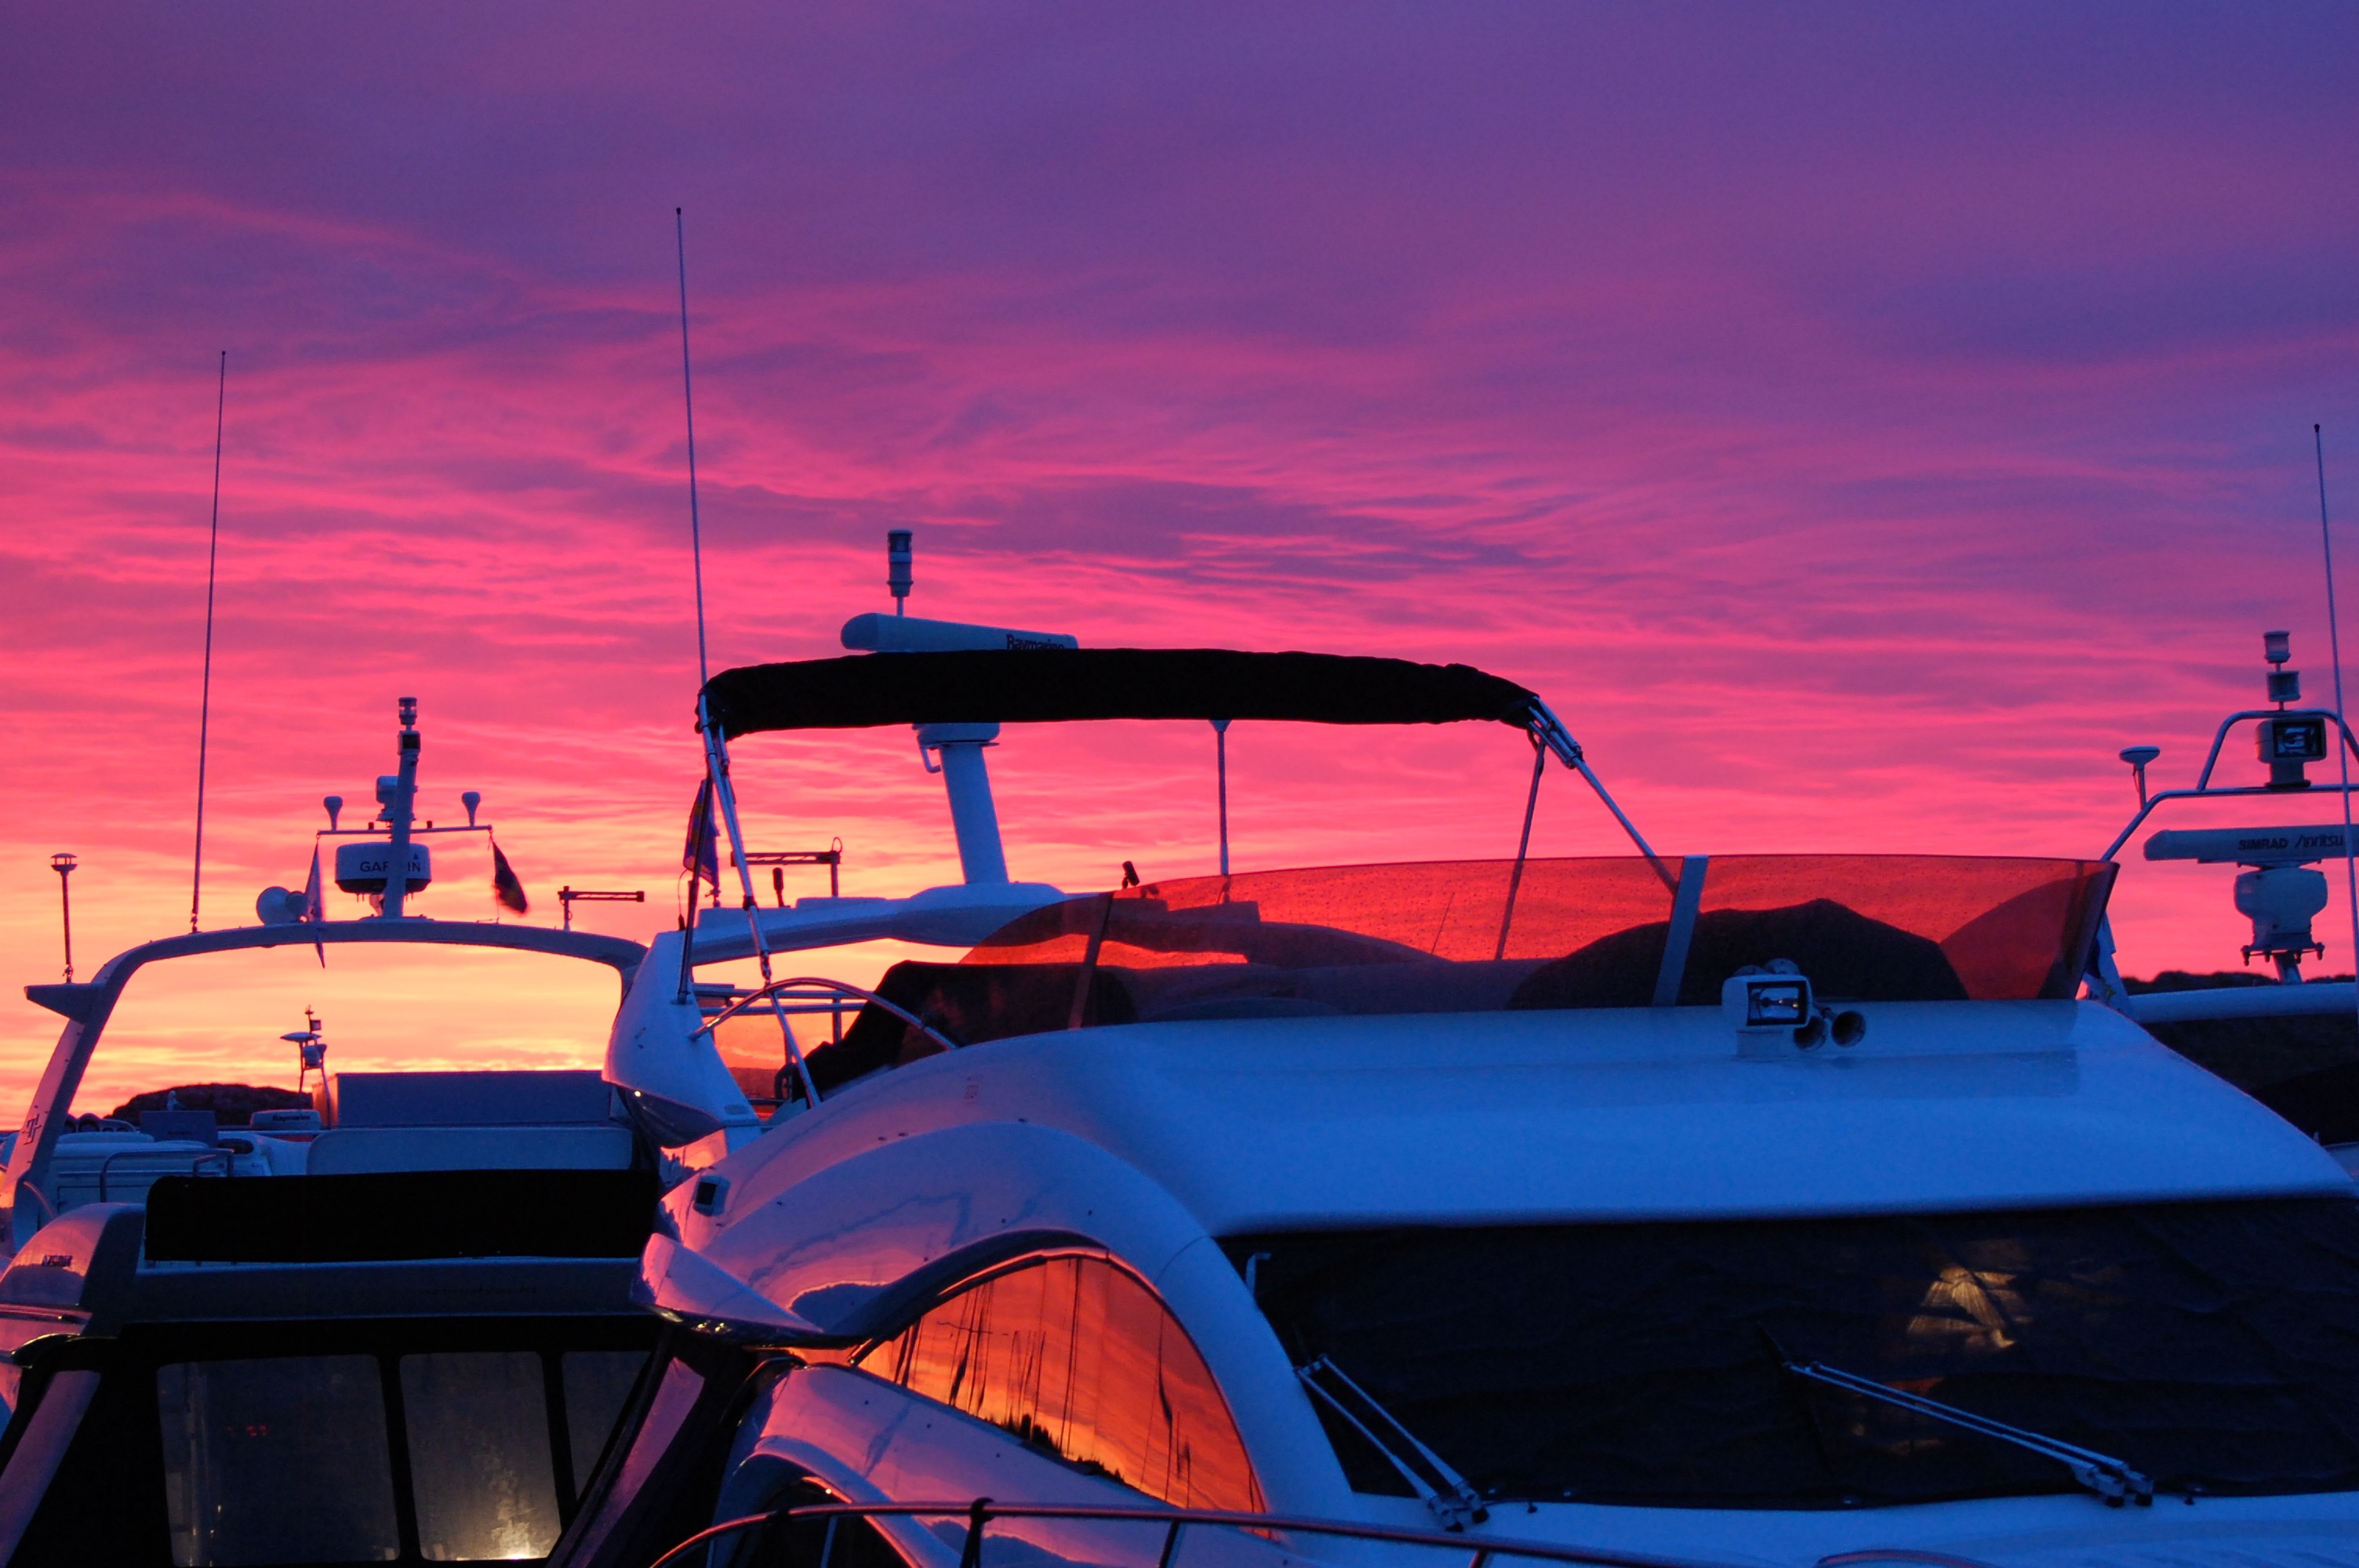
sea, sunset, boat, car, night, summer, dusk, evening, reflection, vehicle, boating, watercraft, norway, boat life